Masala, Kirkkonummi

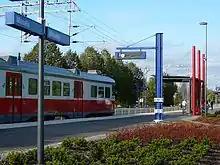
The railway station of Masala at Kirkkonummi.

Masala is a village of 4,853 inhabitants in Kirkkonummi municipality. It is located in the western Uusimaa region, in southern Finland, just outside the Helsinki Metropolitan Area. Masala railway station, a station on the Helsinki commuter rail network is located in Masala. The Finnish Geodetic Institute also is located there.